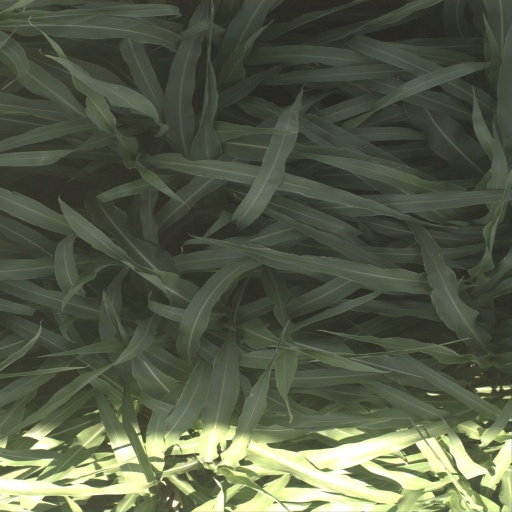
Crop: sorghum